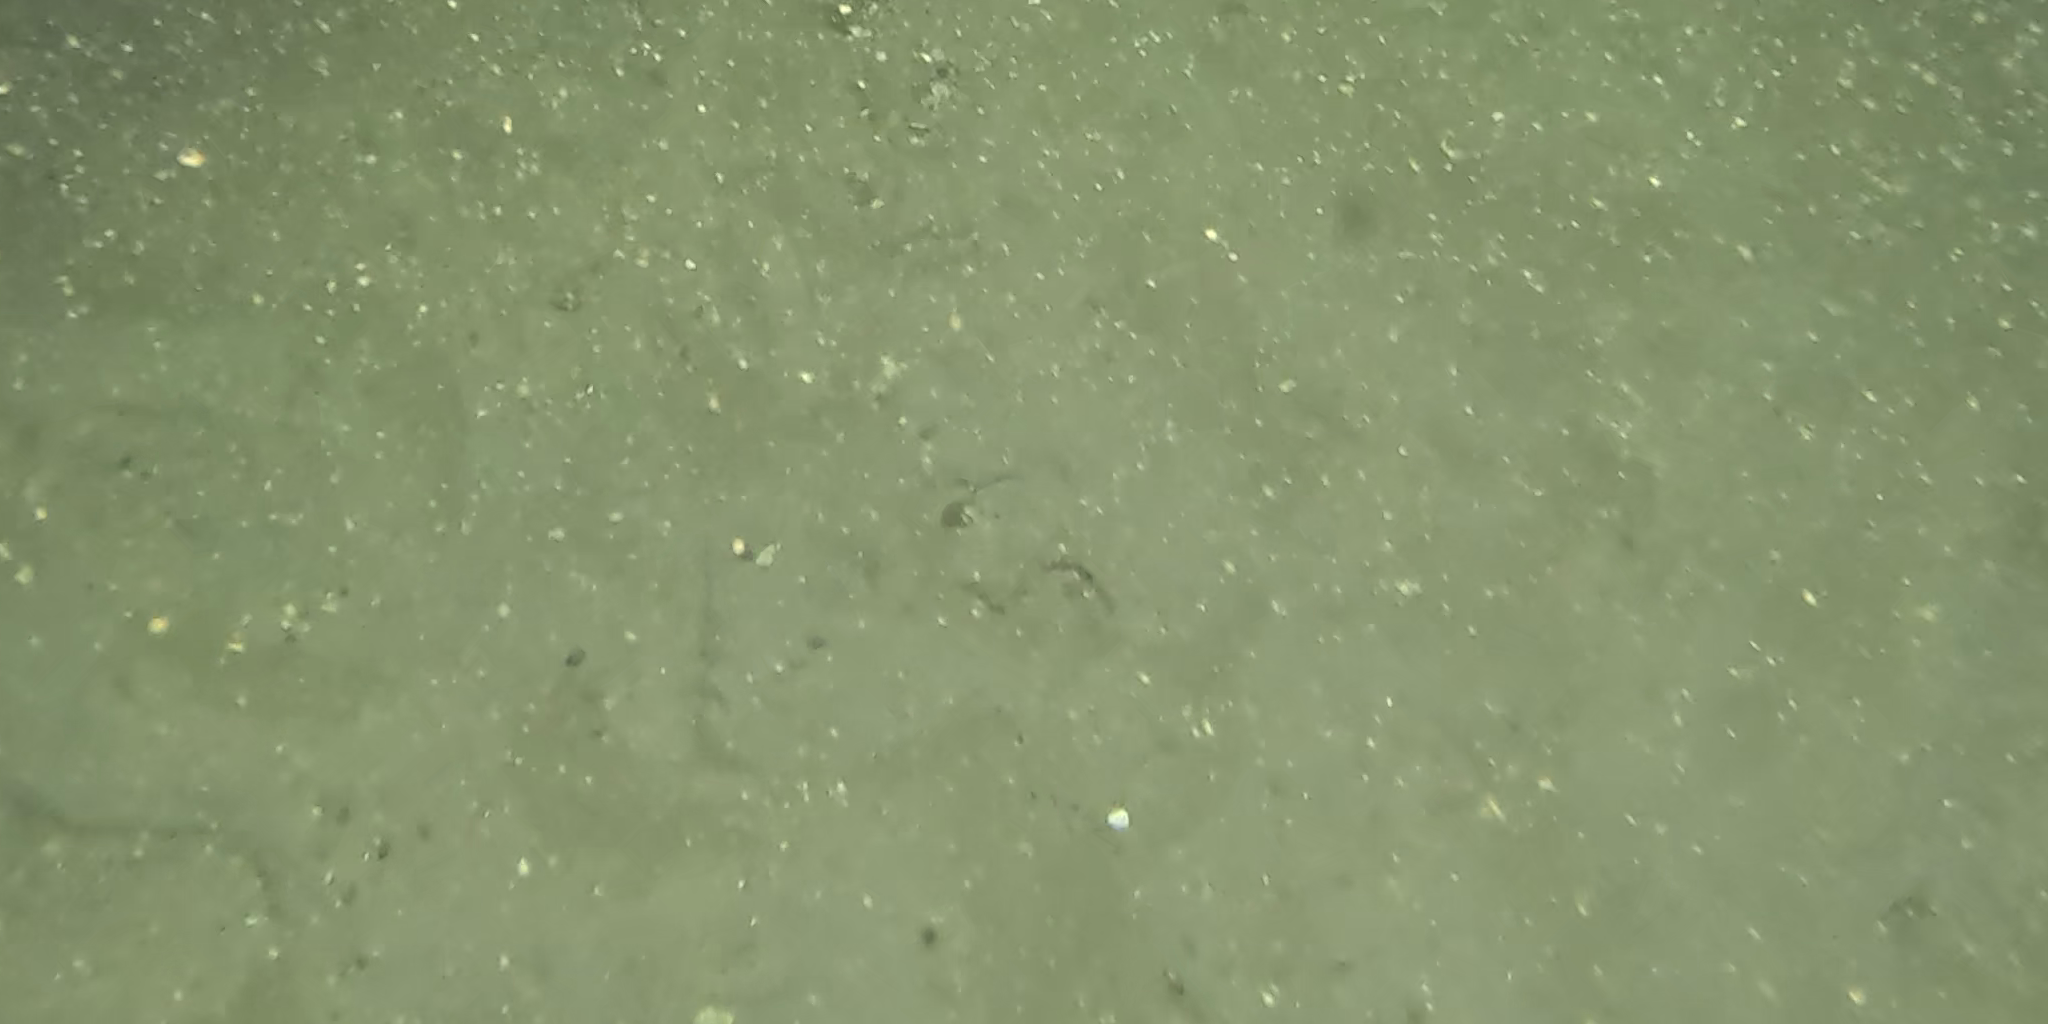
Seabed habitat: sand